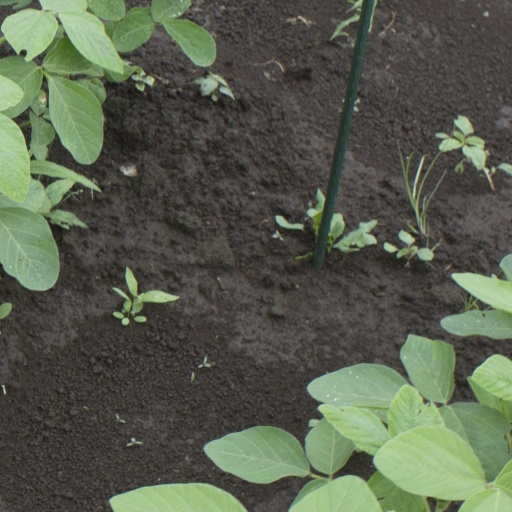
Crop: soybean